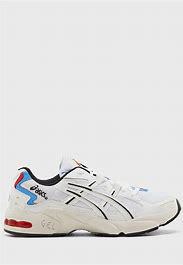
Brand: Asics
Model: Gel Kayano 5 OG